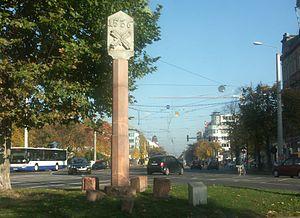
Leipzig-Connewitz est un quartier au sud de Leipzig en Allemagne.